Question: Please indicate a possible affordance area of the book that can be used for holding
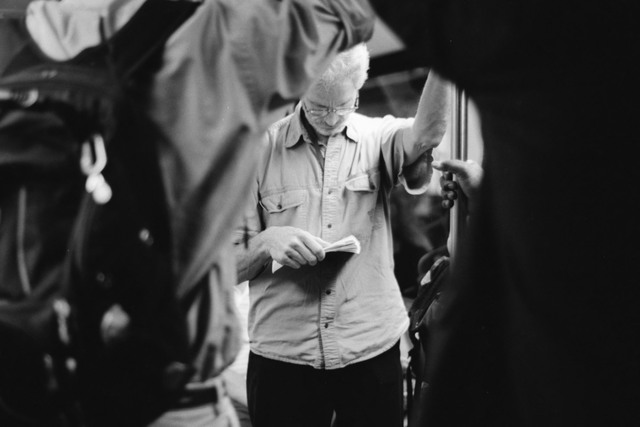
Answer: [265.5, 230.5, 363.5, 272.5]